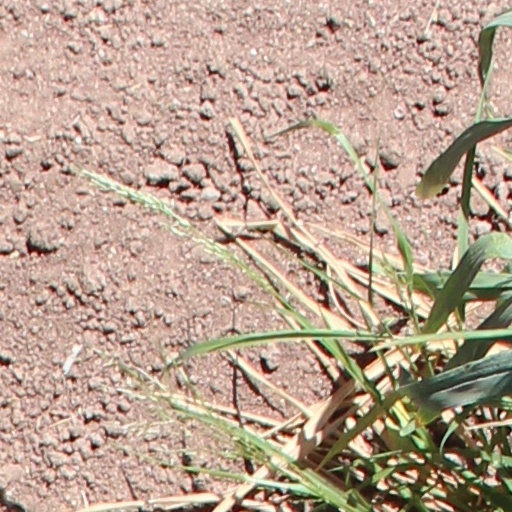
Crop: wheat